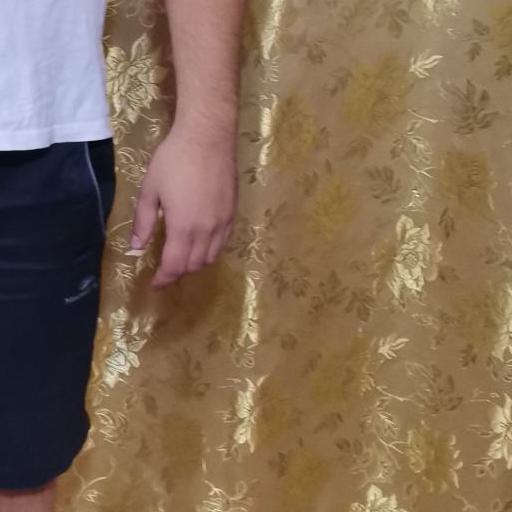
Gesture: no_gesture